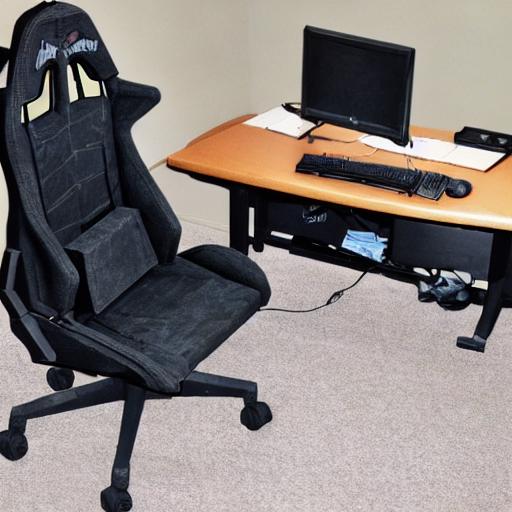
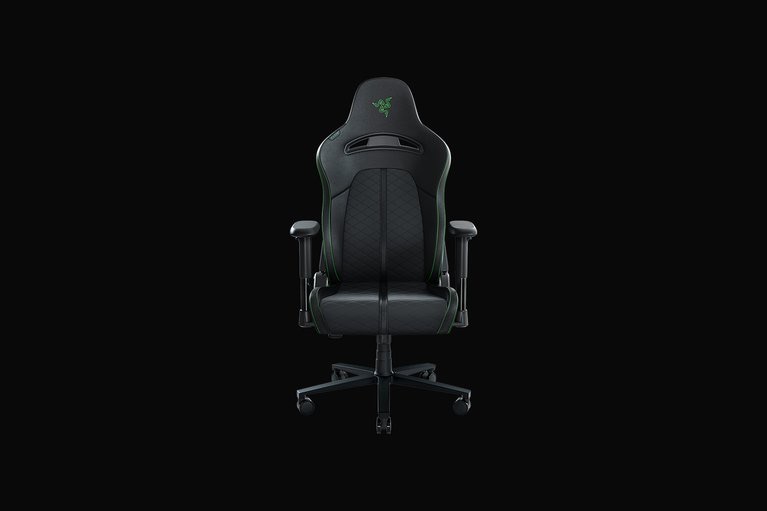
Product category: items_chair
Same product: no